The Schoolmistress (play)

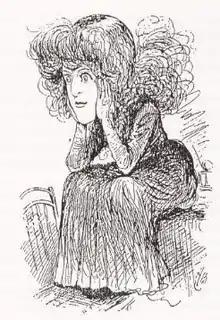
Rose Norreys as Peggy Hesslerigge, 1886

The Schoolmistress is a farce by Arthur Wing Pinero. It depicts the complications at a girls' boarding school when the headmistress is away, leaving her feckless husband in charge.